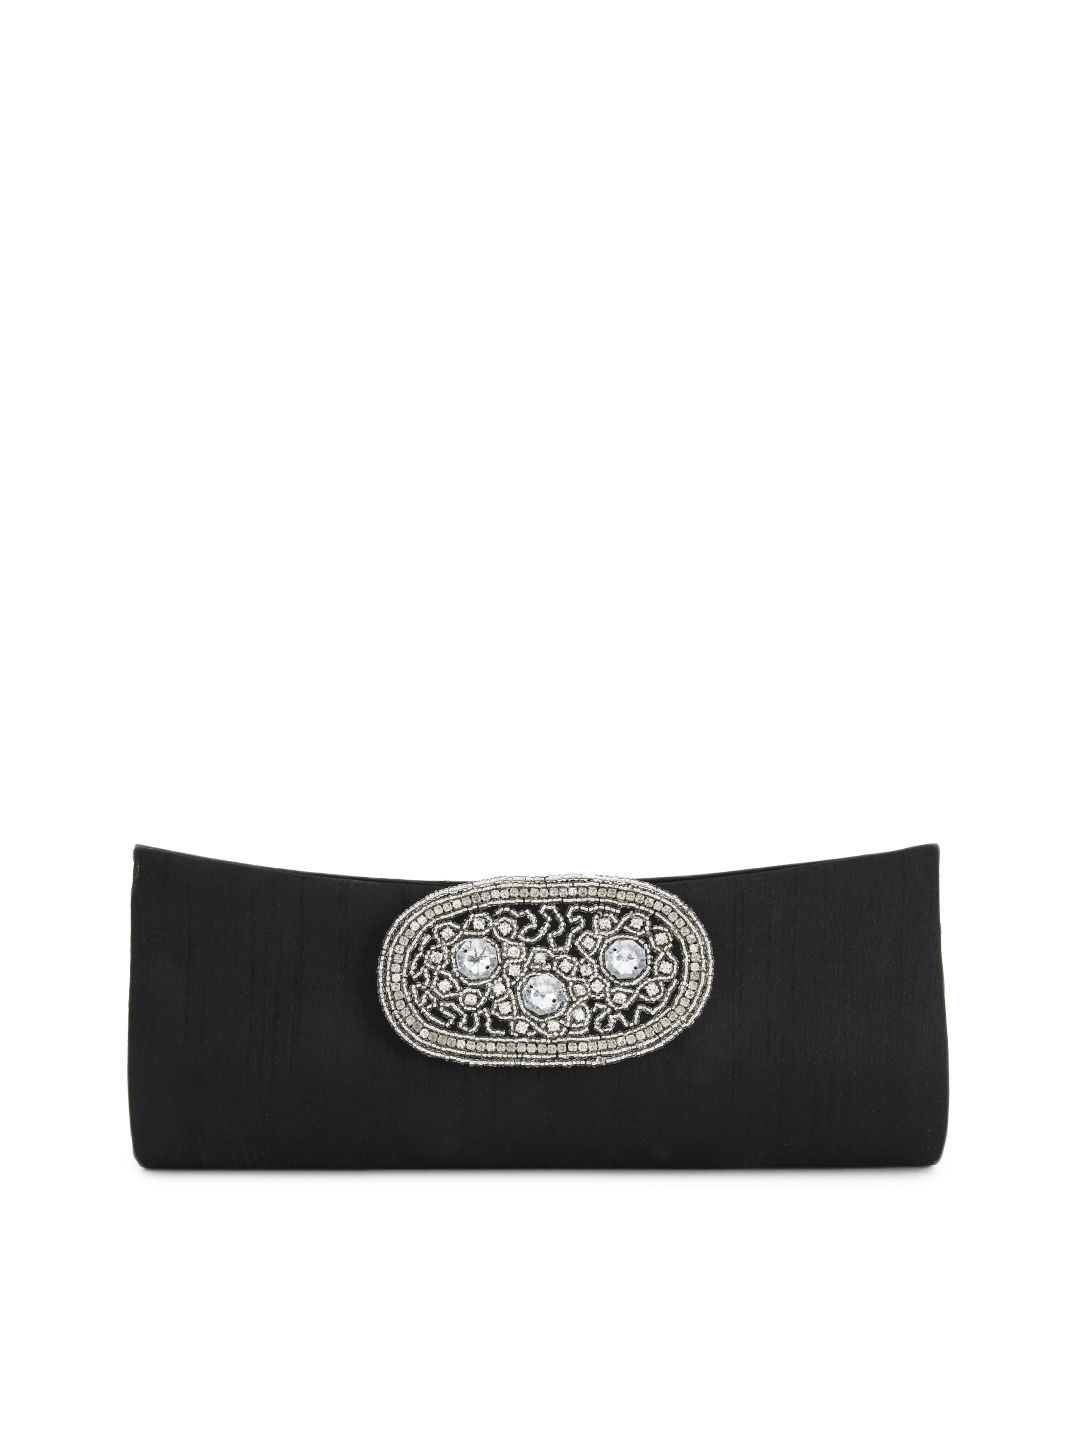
Spice Art Women Zircons Black Clutch
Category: Accessories / Bags / Clutches
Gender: Women
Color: Black
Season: Winter 2015
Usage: Casual